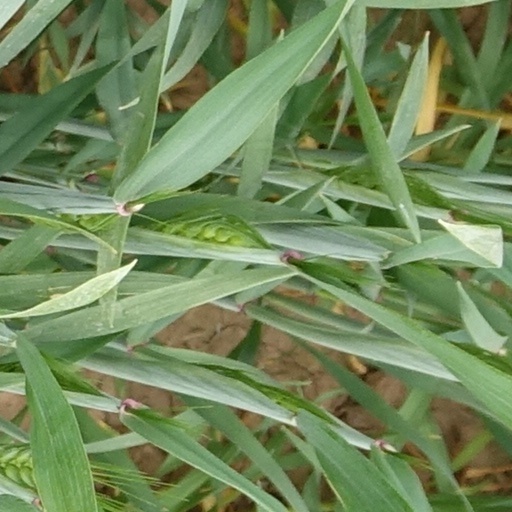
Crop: wheat